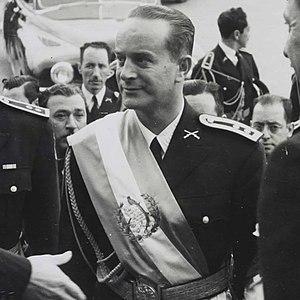
Jacobo Árbenz Guzmán fut président du Guatemala de 1951 à 1954, lorsqu'il fut renversé par un coup d'État organisé par la CIA, connu sous le nom de code d'opération PBSUCCESS, et fut remplacé par une junte militaire, dirigée par le colonel Carlos Castillo Armas, plongeant le pays dans une longue période de violente instabilité politique. En effet, selon Eduardo Galeano, la chute d'Árbenz « marqua au fer rouge l'histoire postérieure du pays. »